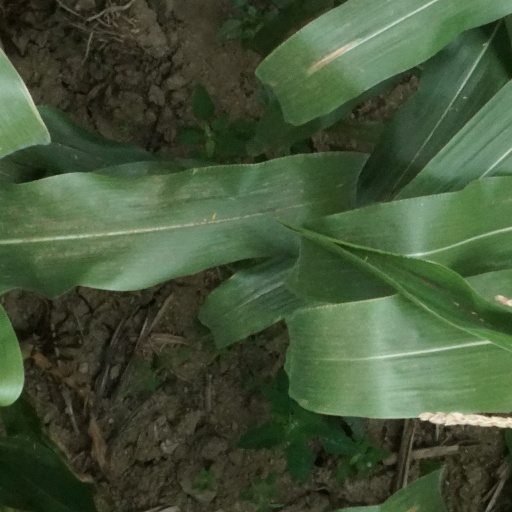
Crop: maize; corn